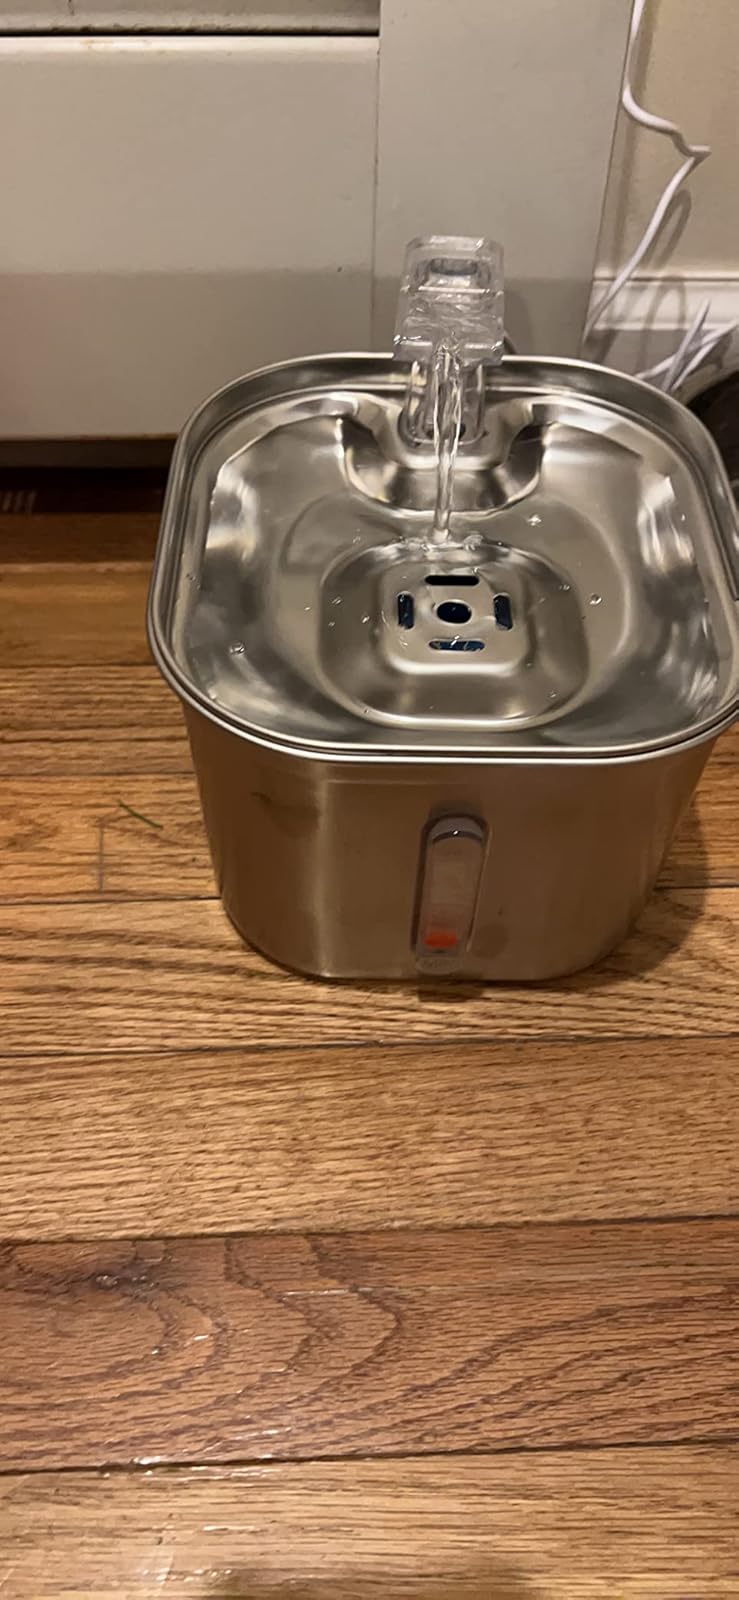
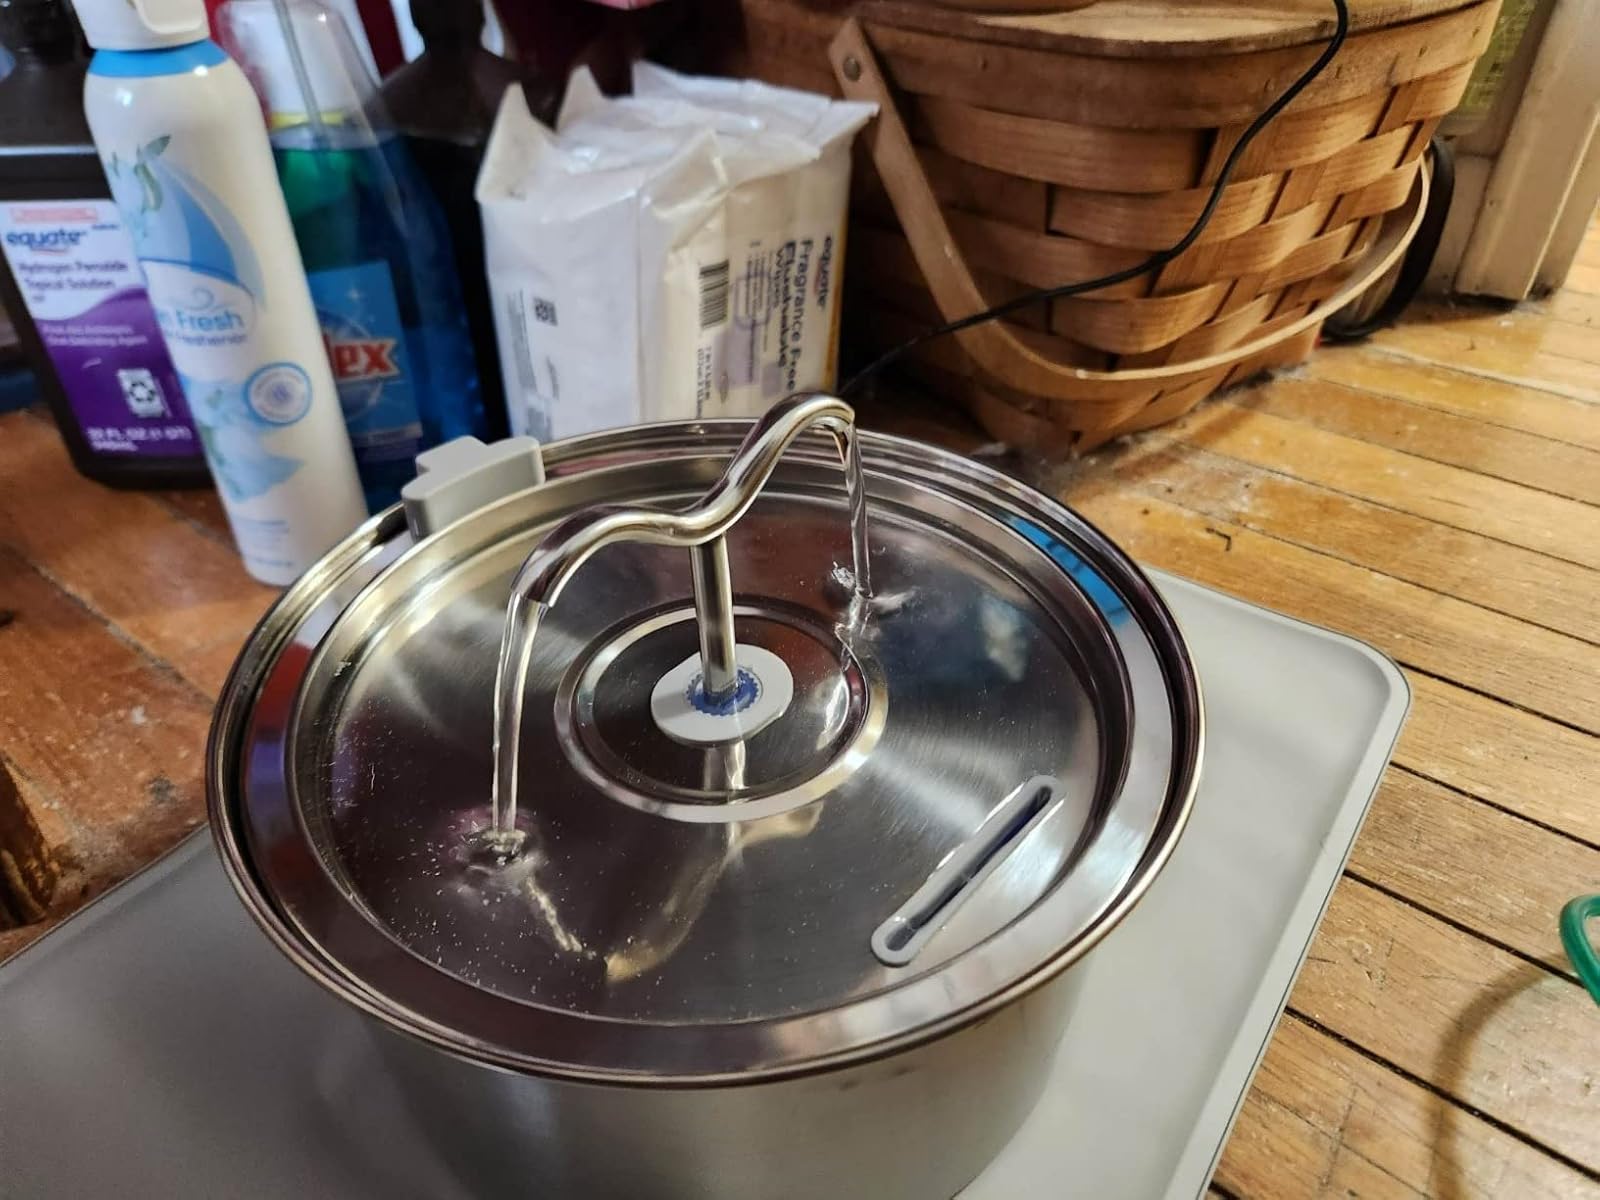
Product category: items_bowl
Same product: no